Oneida Limited

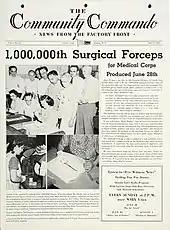
Oneida made many goods for the war.

The company then managed an innovative transition to the manufacture of stainless steel flatware in 1961, which eventually dwarfed its production of silver-plated flatware. In 1976, Oneida purchased the Camden Wire Co., Inc., a major manufacturer of industrial wire products.